History of Myanmar

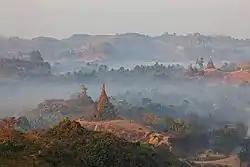
Temples at Mrauk U, the capital of the Mrauk U Kingdom, which ruled over what is now Rakhine State

Although Arakan had been de facto independent since the late Pagan period, the Laungkyet dynasty of Arakan was ineffectual. Until the founding of the Mrauk-U Kingdom in 1429, Arakan was often caught between bigger neighbours, and found itself a battlefield during the Forty Years' War between Ava and Pegu. Mrauk-U went on to be a powerful kingdom in its own right between 15th and 17th centuries, including East Bengal between 1459 and 1666. Arakan was the only post-Pagan kingdom not to be annexed by the Taungoo dynasty.